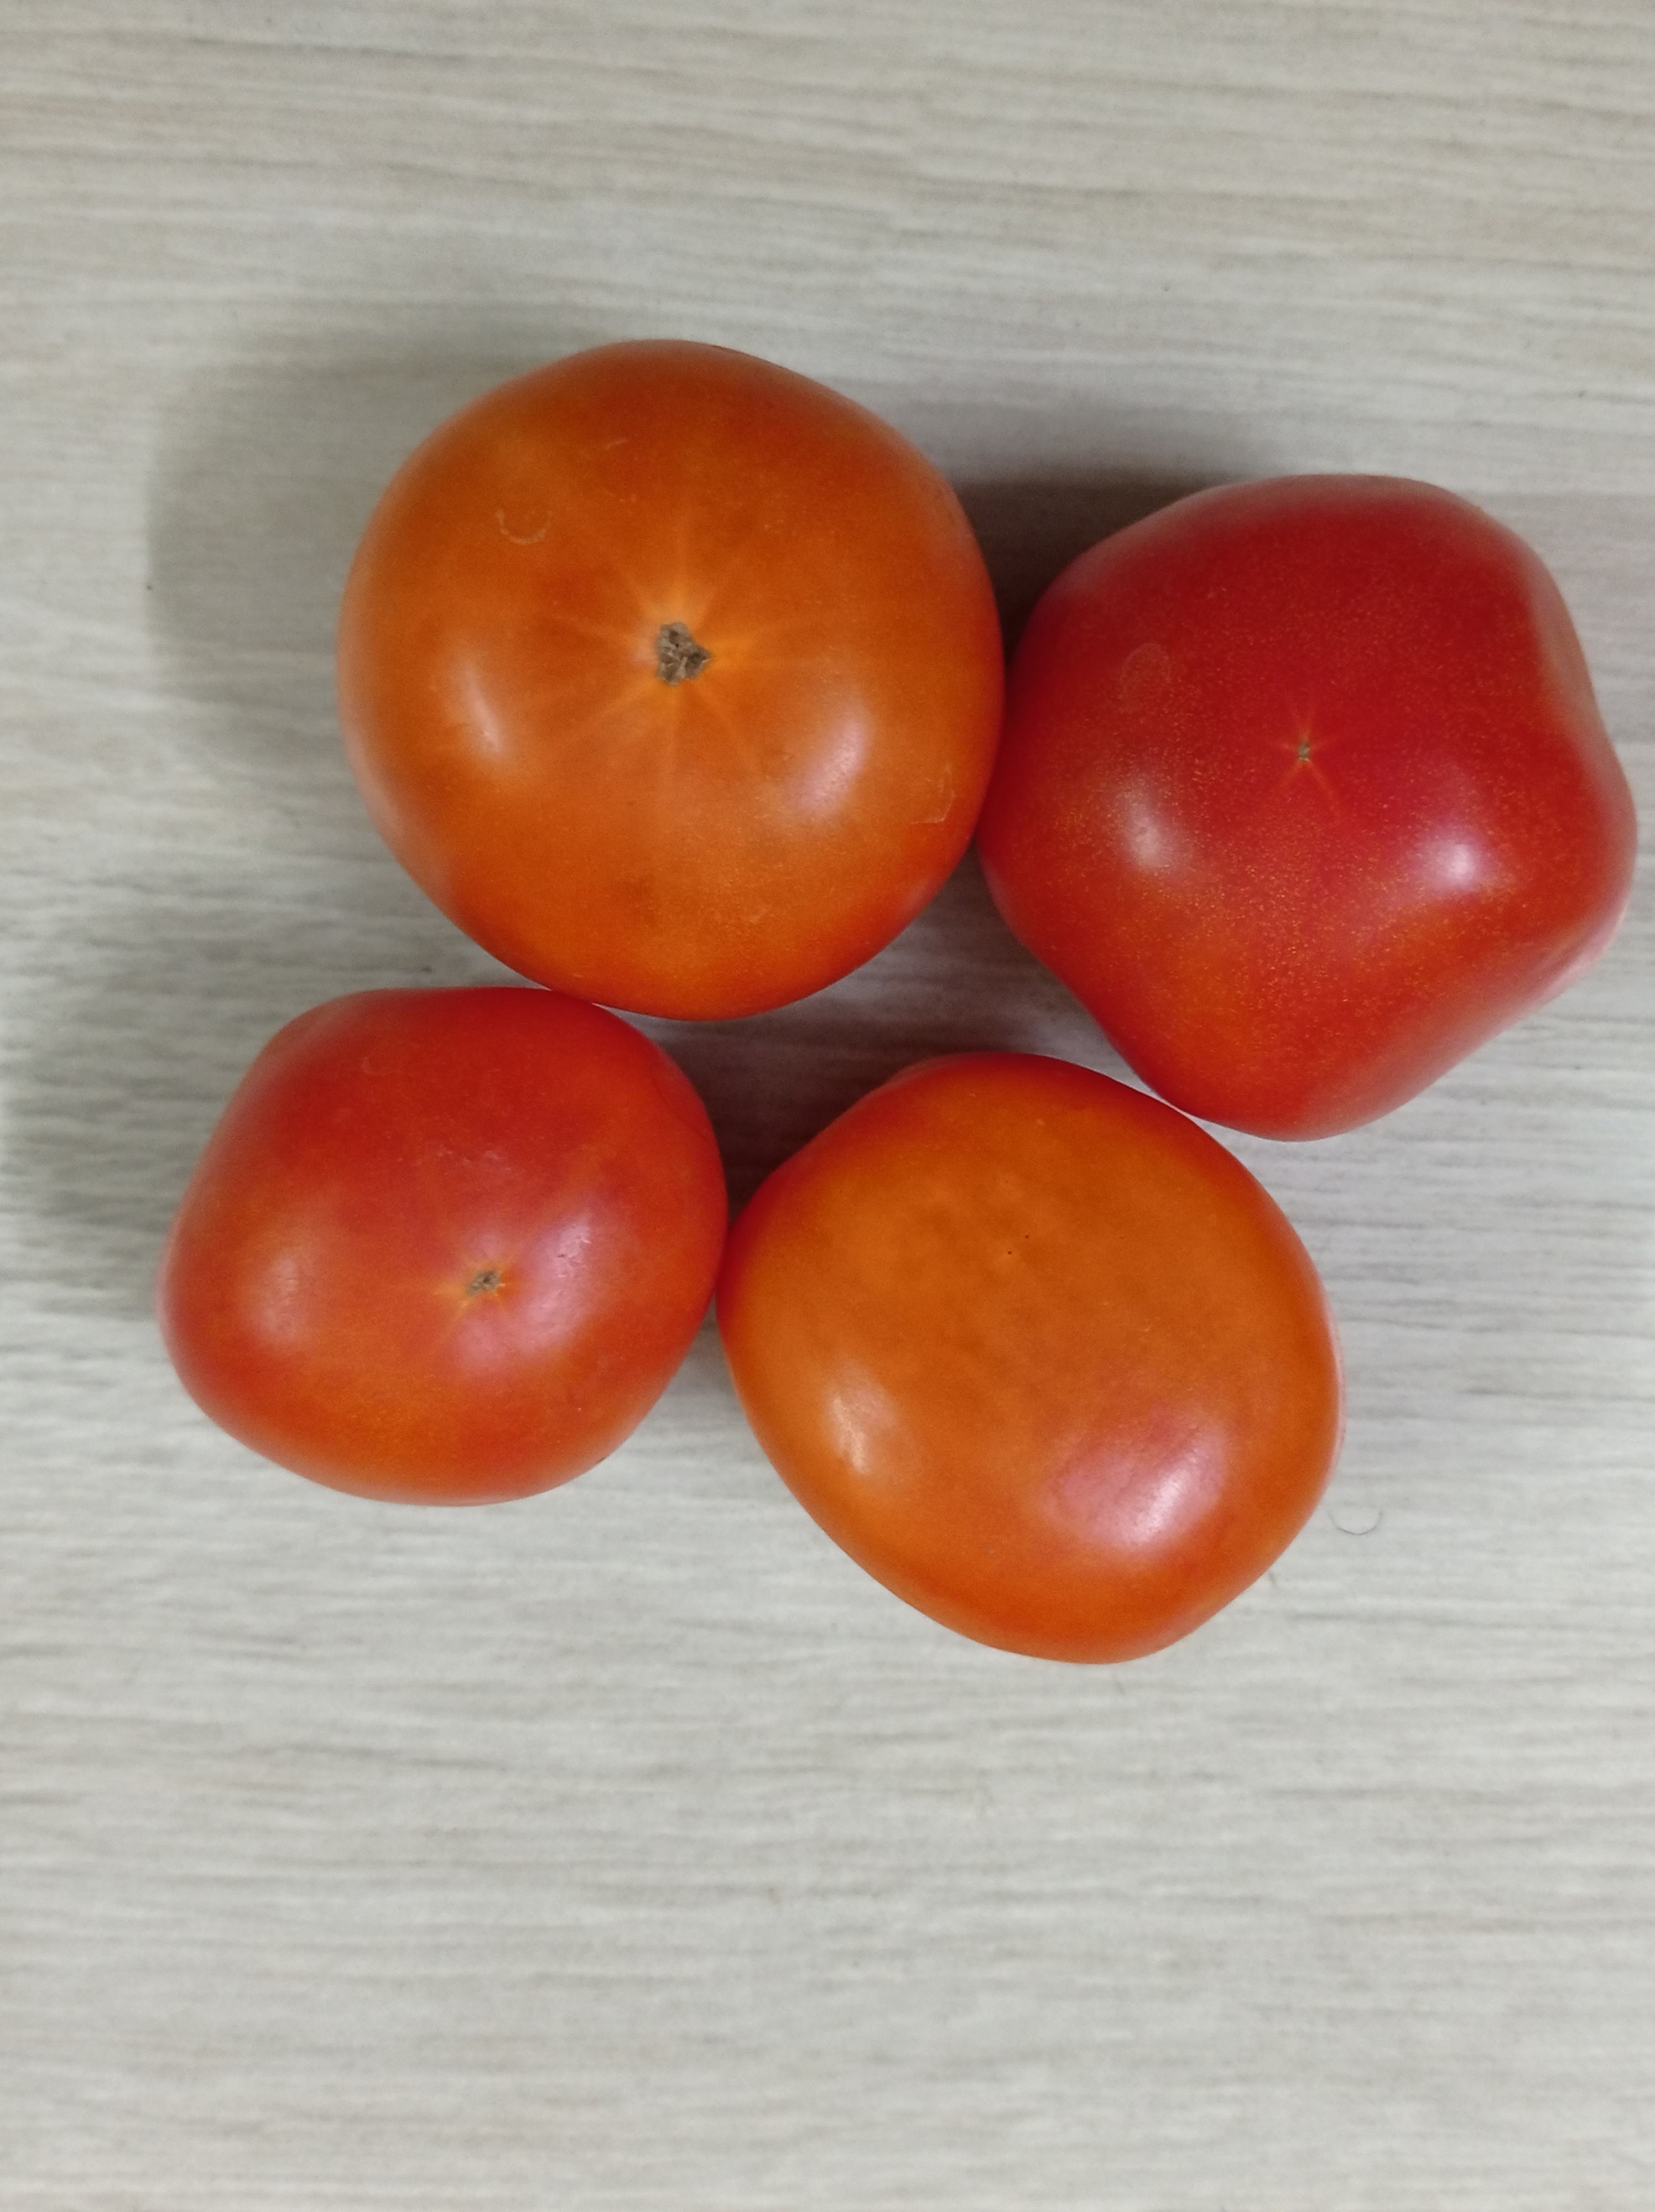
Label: Fresh